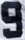
Number: 9